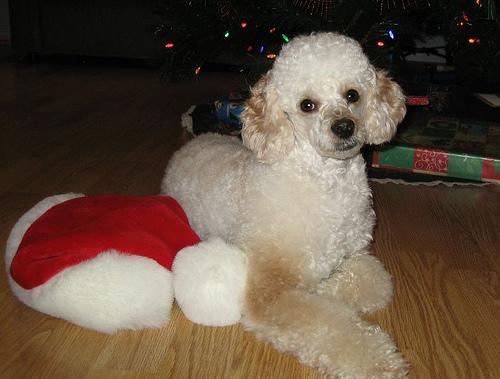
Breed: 200-n000010-miniature_poodle